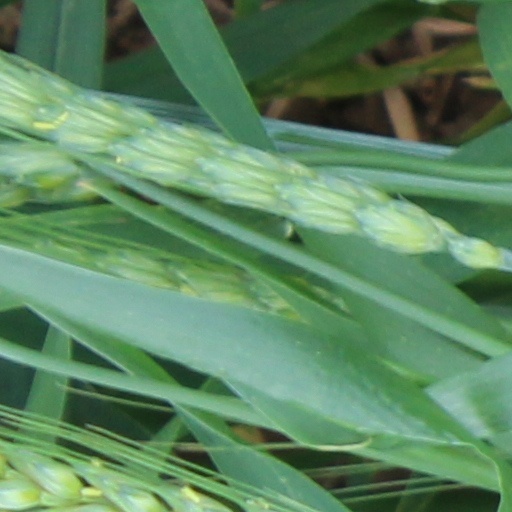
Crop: wheat